Planetary romance

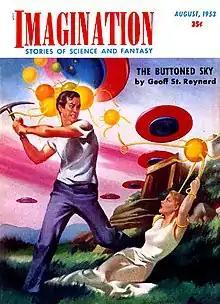
Cover of "Imagination", August 1953

Planetary romance (other synonyms are sword and planet, and planetary adventure) is a subgenre of science fiction or science fantasy in which the bulk of the action consists of adventures on one or more exotic alien planets, characterized by distinctive physical and cultural backgrounds. Some planetary romances take place against the background of a future culture where travel between worlds by spaceship is commonplace; others, particularly the earliest examples of the genre, do not, invoking flying carpets, astral projection, or other methods of getting between planets. In either case, it is the planetside adventures that are the focus of the story, not the mode of travel.